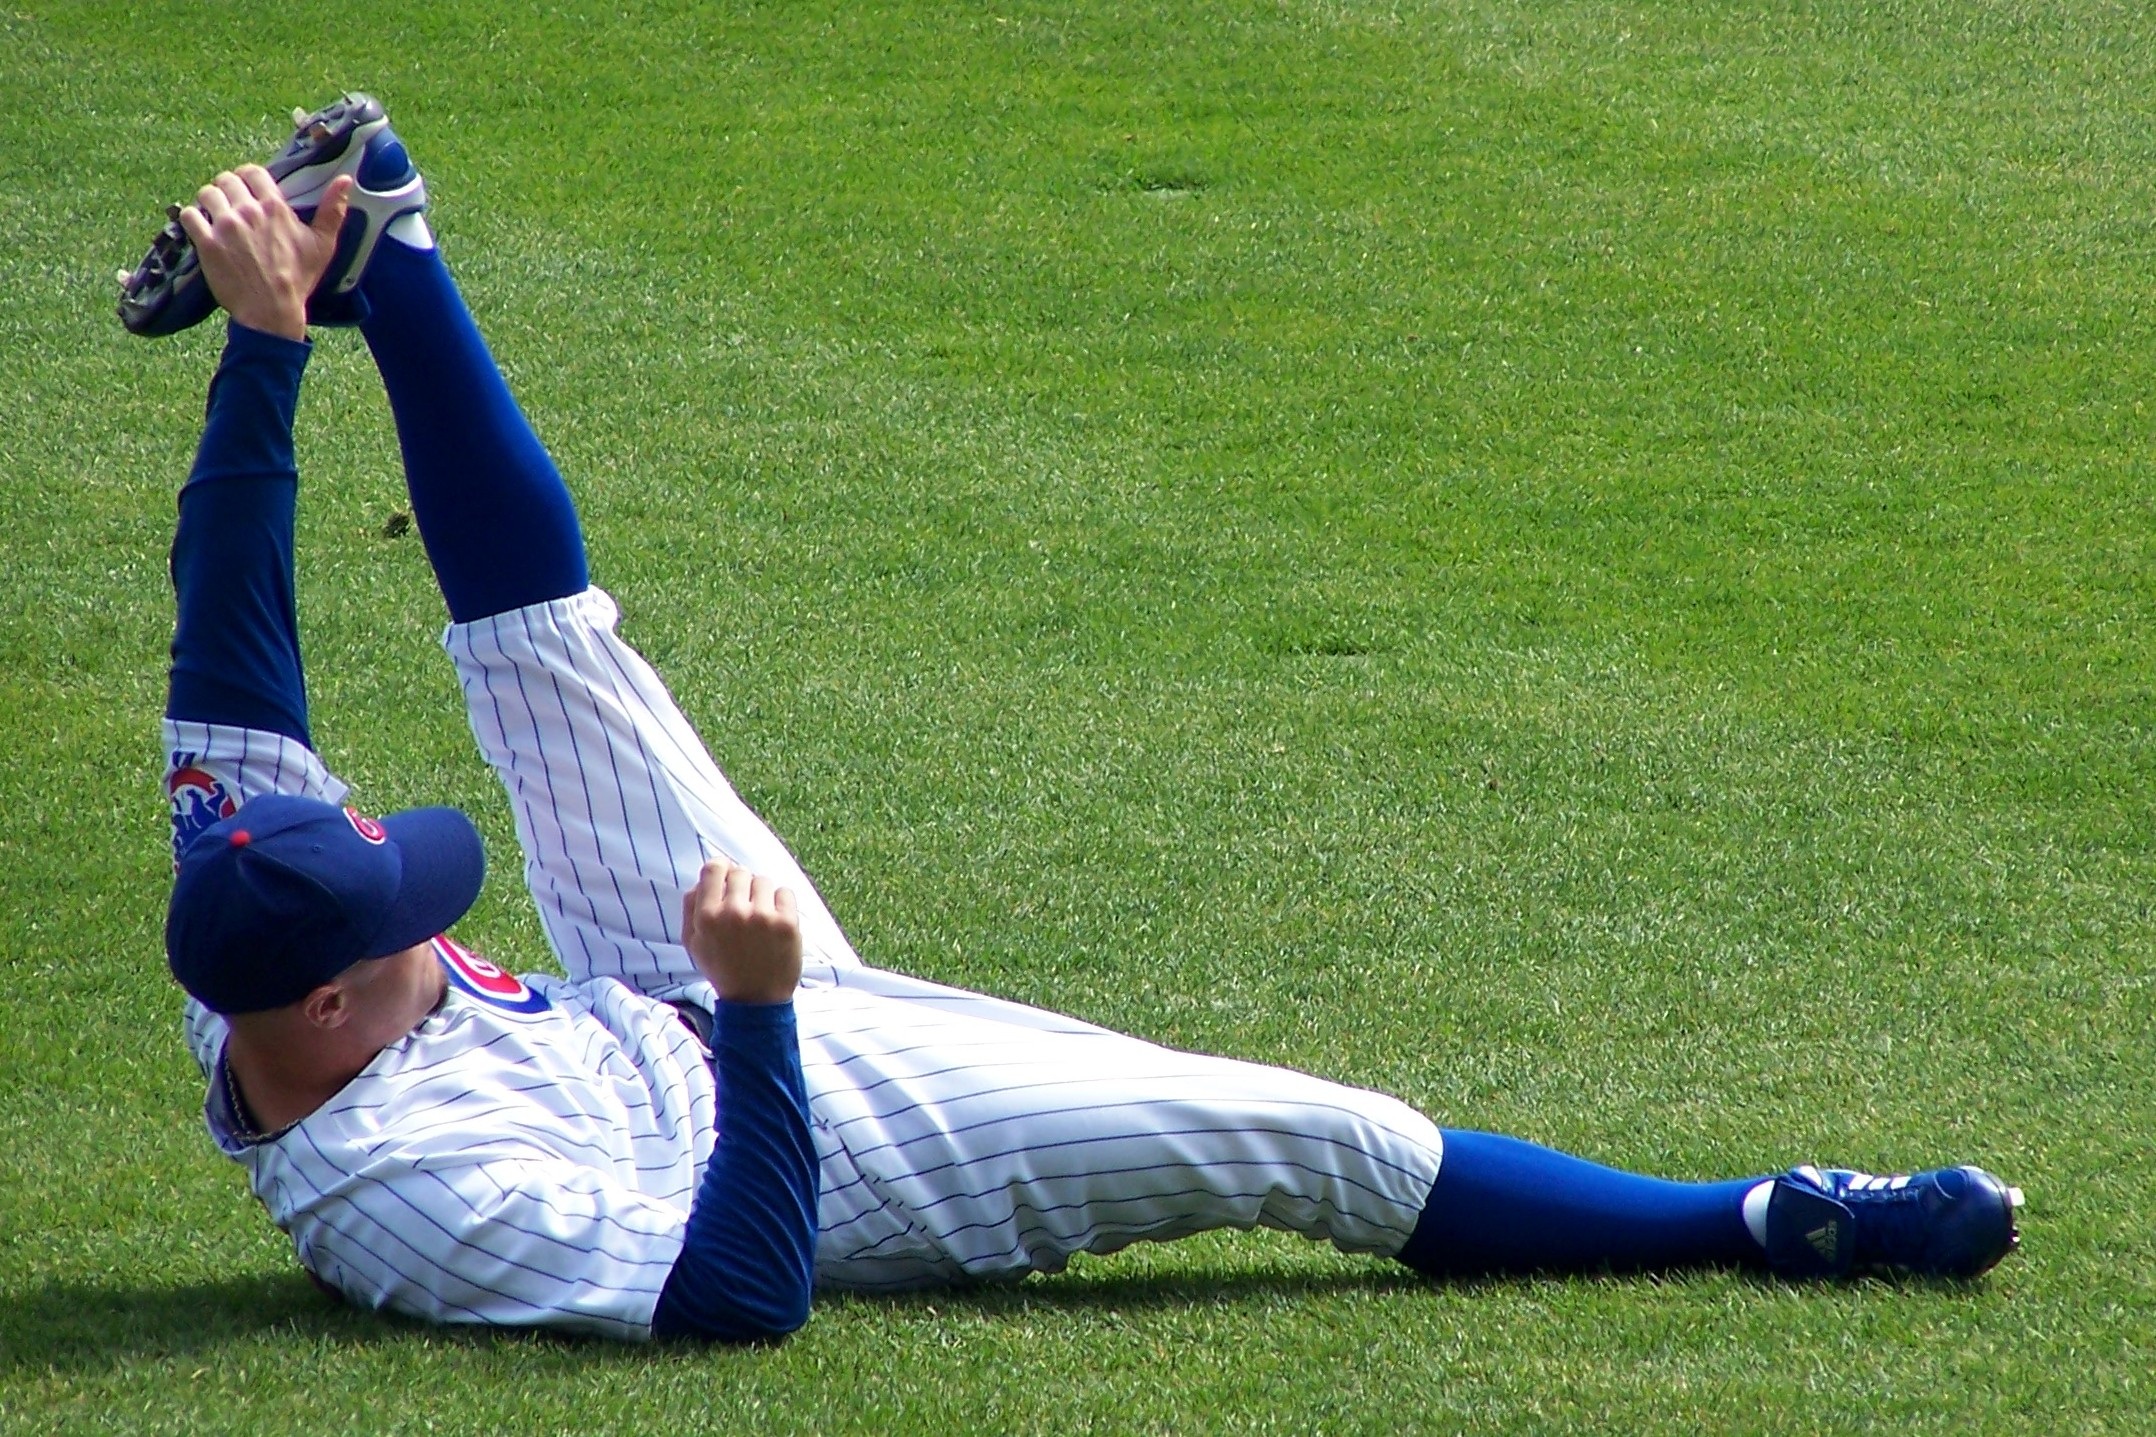
baseball, lawn, chicago, player, pitch, sports, ball, cubs, kick, football player, human action, physical fitness, baseball positions